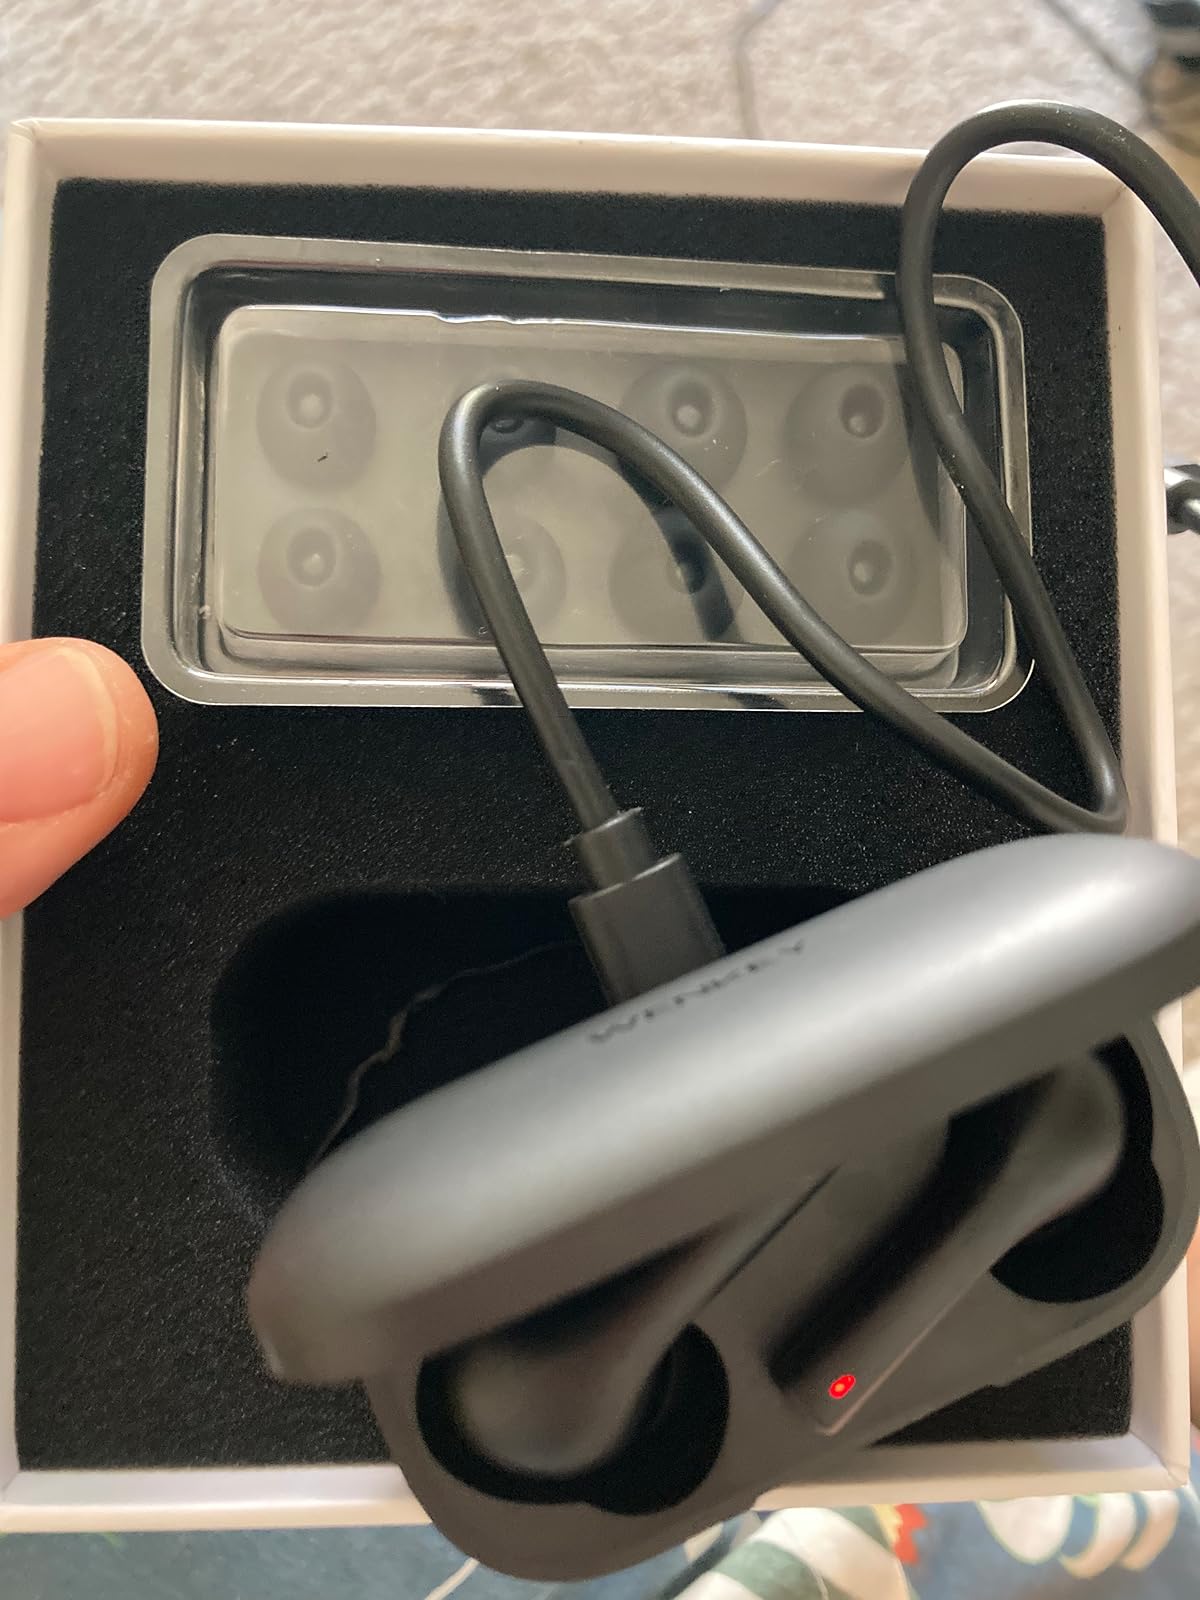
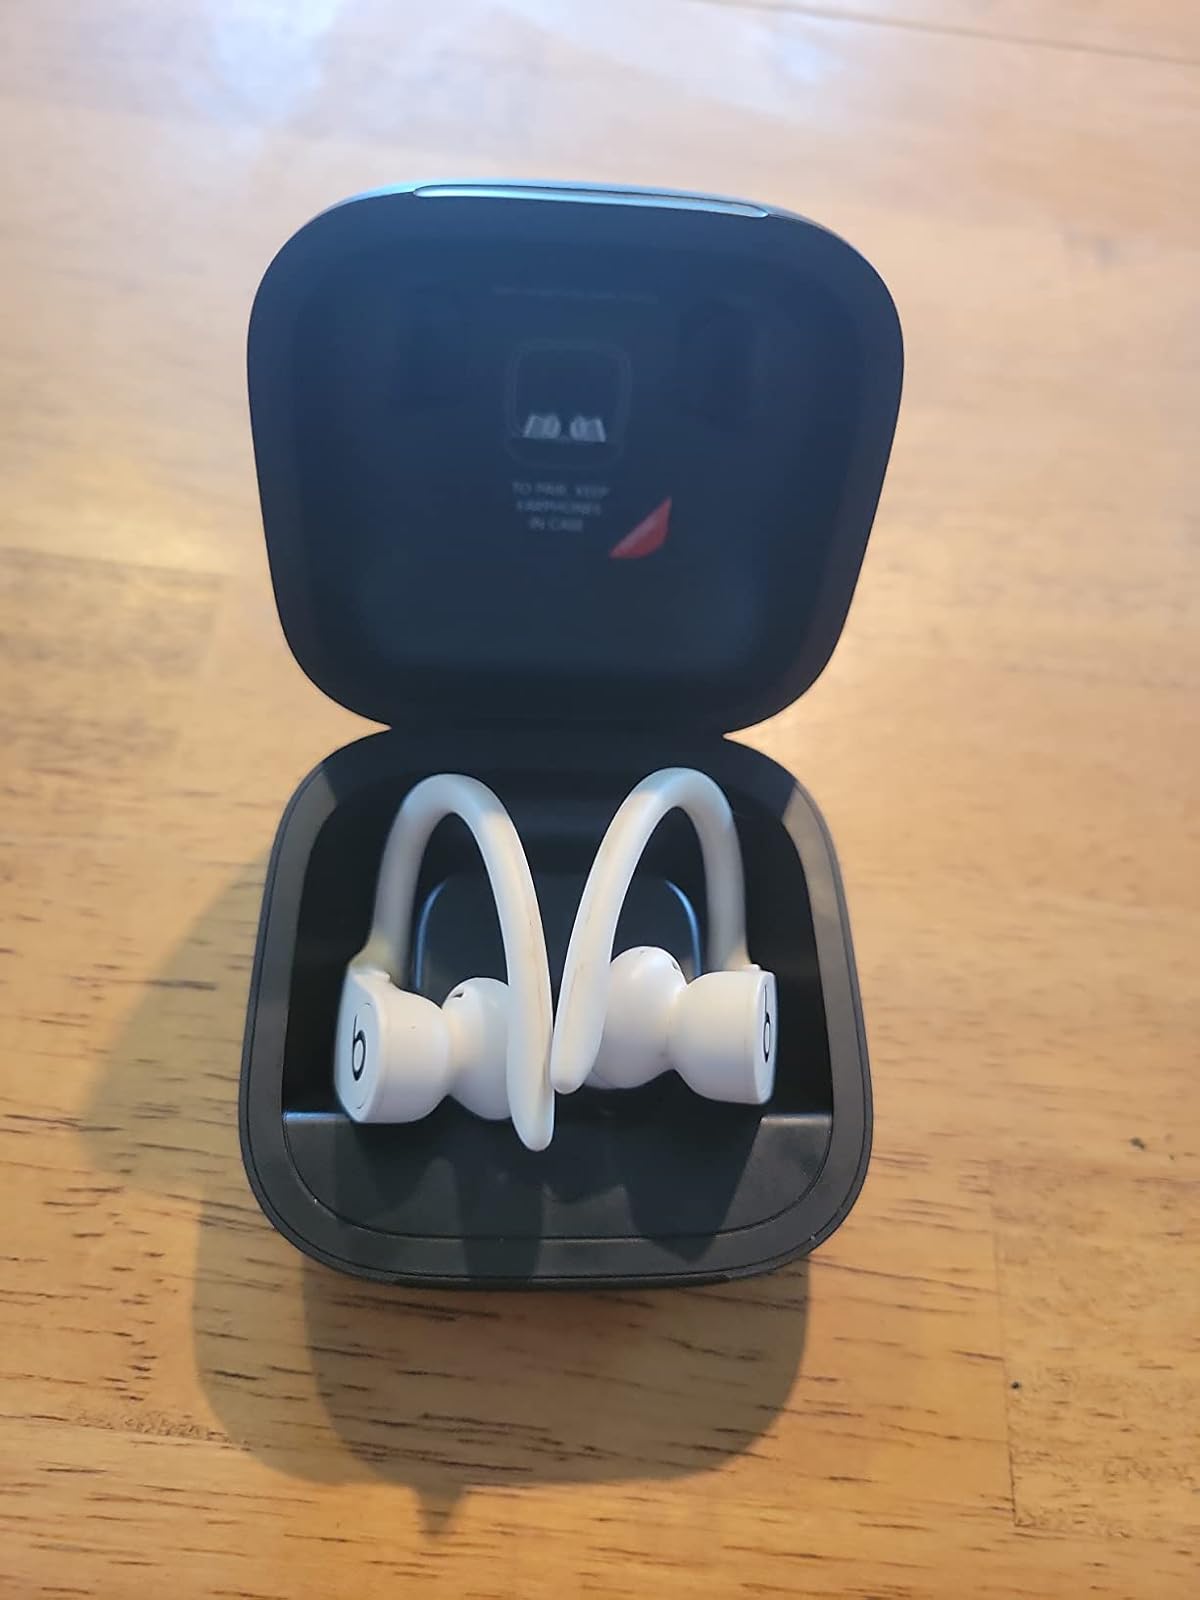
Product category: earbuds
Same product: no